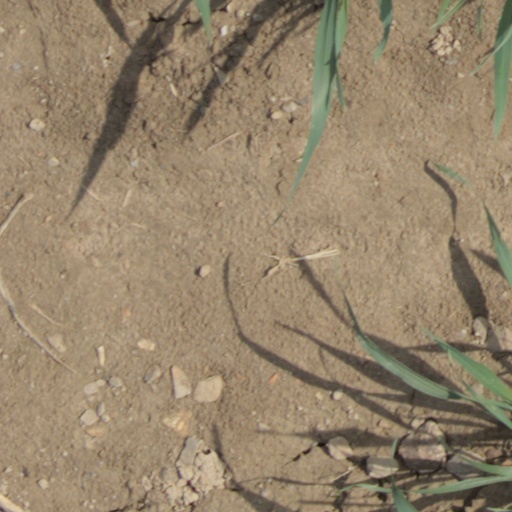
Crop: wheat